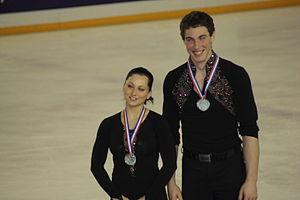
Bruno Massot est un patineur franco-allemand de couple artistique. Il est champion de France 2012 de sa discipline, avec son ancienne partenaire Daria Popova.